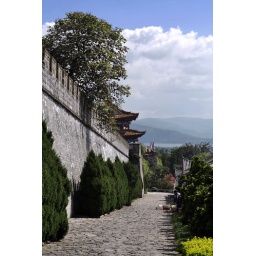
The old city wall in Dali looking down to Erhai lake and the mountains